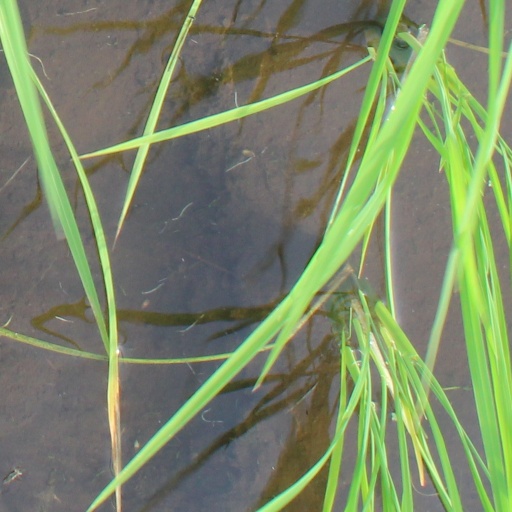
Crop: rice